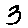
Label: 3